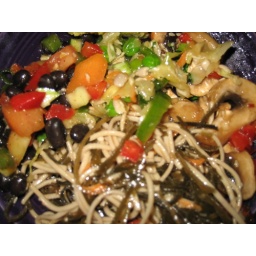
salad varietals enjoyed by jenna. peas, pastas, seaweed, mushrooms, and black bean goodness, living merrily on a plate